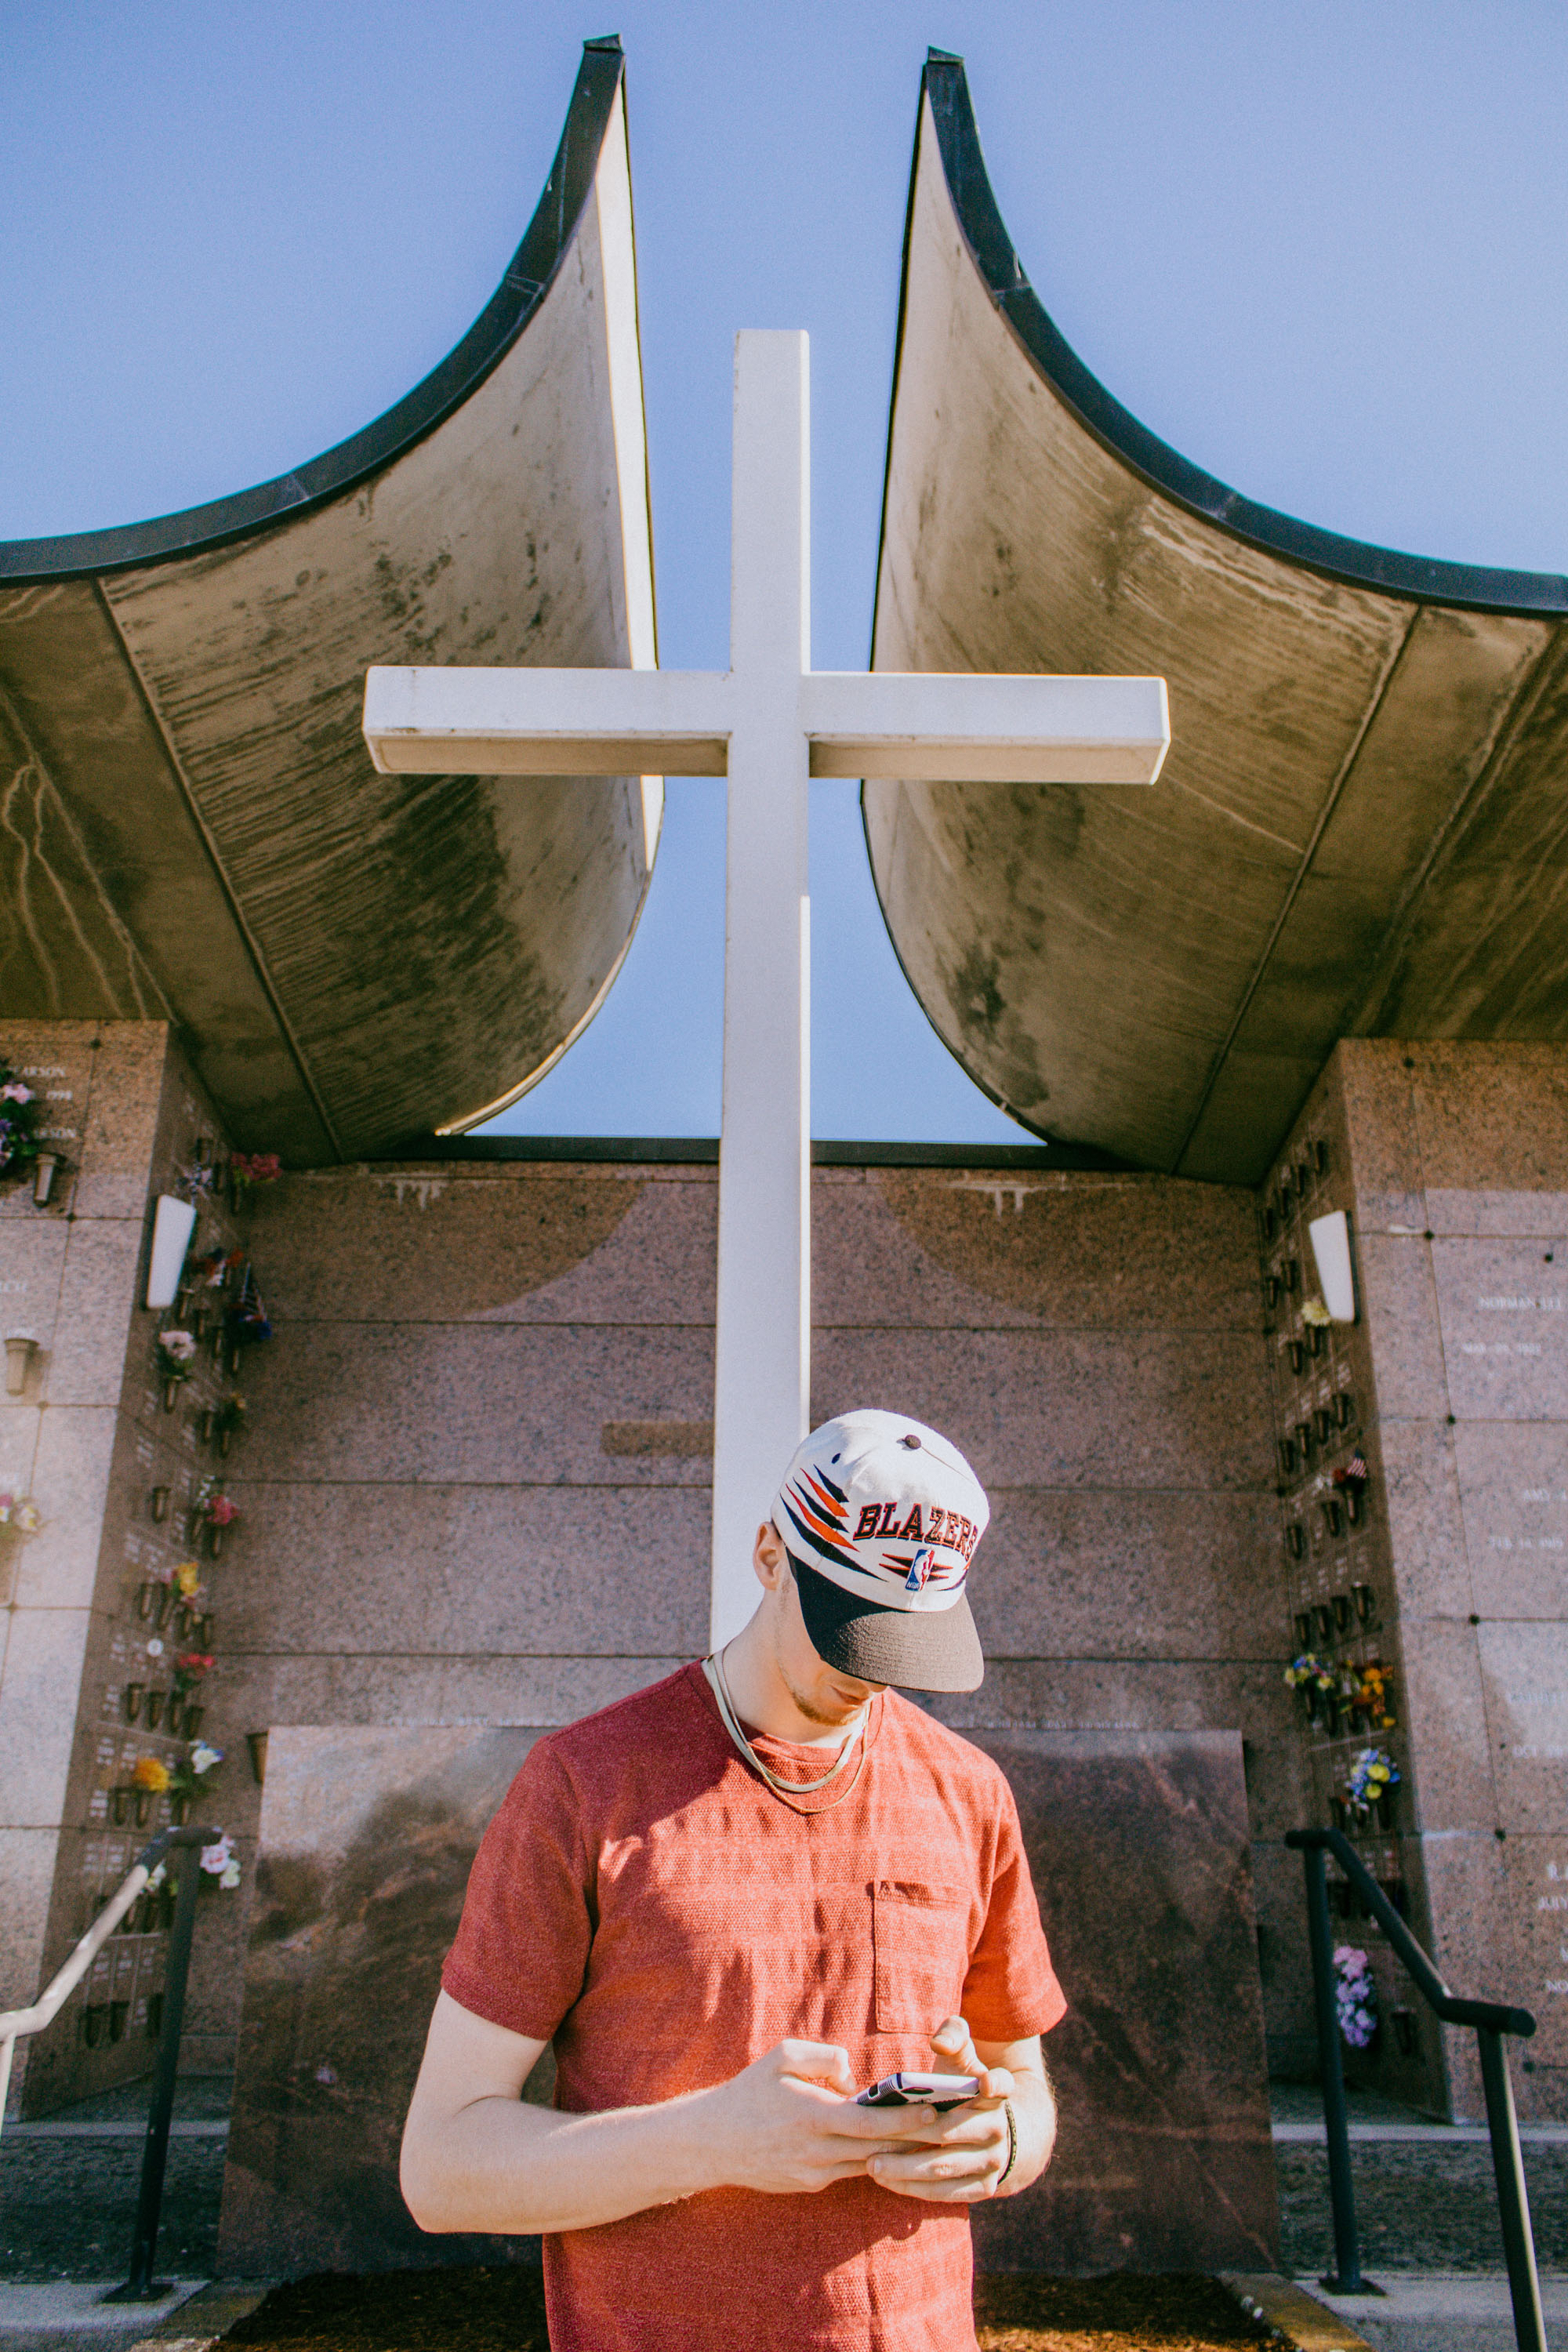
man, person, technology, travel, statue, phone, color, cross, sculpture, art, temple